Bid Plus

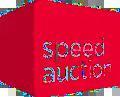
Speed Auction logo from August 2011 to February 2013.

On 1 August 2011, 'Speed Auction TV' changed its name to 'Speed Auction' dropping the 'TV' part of their name. Along with the new name, new buying graphics were introduced on all three Bid Shopping channels and new idents compromising of different 3D products flying around the new logo designs were shown. The new design was created to make buying easier for the viewer. At the same time as the new channel design, multi-buy was introduced on certain products where the viewer can select to buy more than one product at the same time (P&P is still applied to each item).